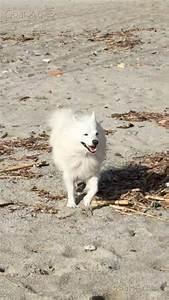
dog